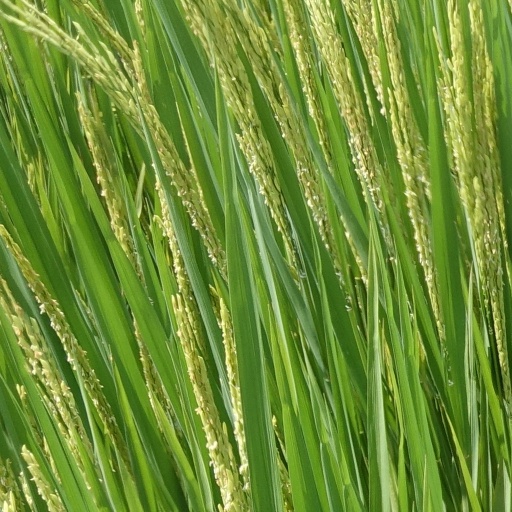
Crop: rice